Vejle

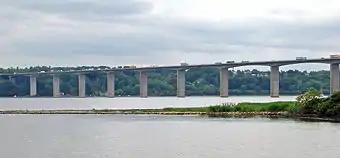
Vejle Fjord Bridge

Vejle is known regionally as a vibrant shopping town with various chain and specialty shops primarily located along the city's central pedestrian street. Recently, the town has invested in several public works projects to improve the city's appearance, including lengthening the pedestrian Street, developing new public art and architecture, and uncovering and beautifying Grejs River, which until recently ran in a culvert underneath downtown.